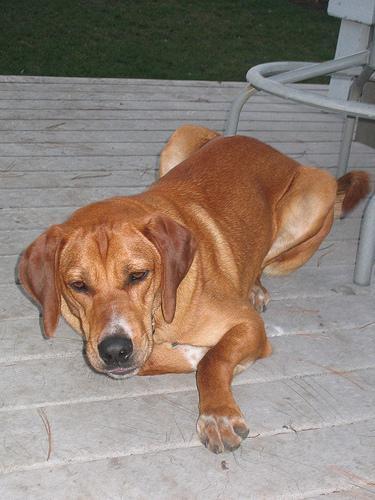
redbone